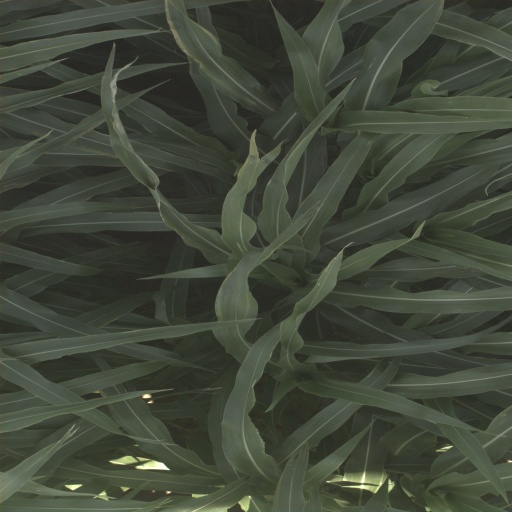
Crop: sorghum